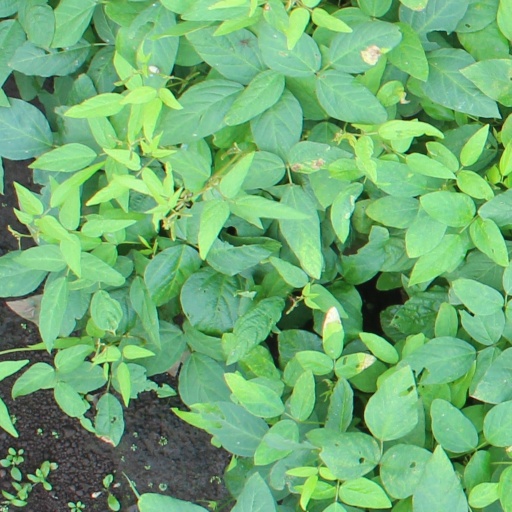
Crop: soybean